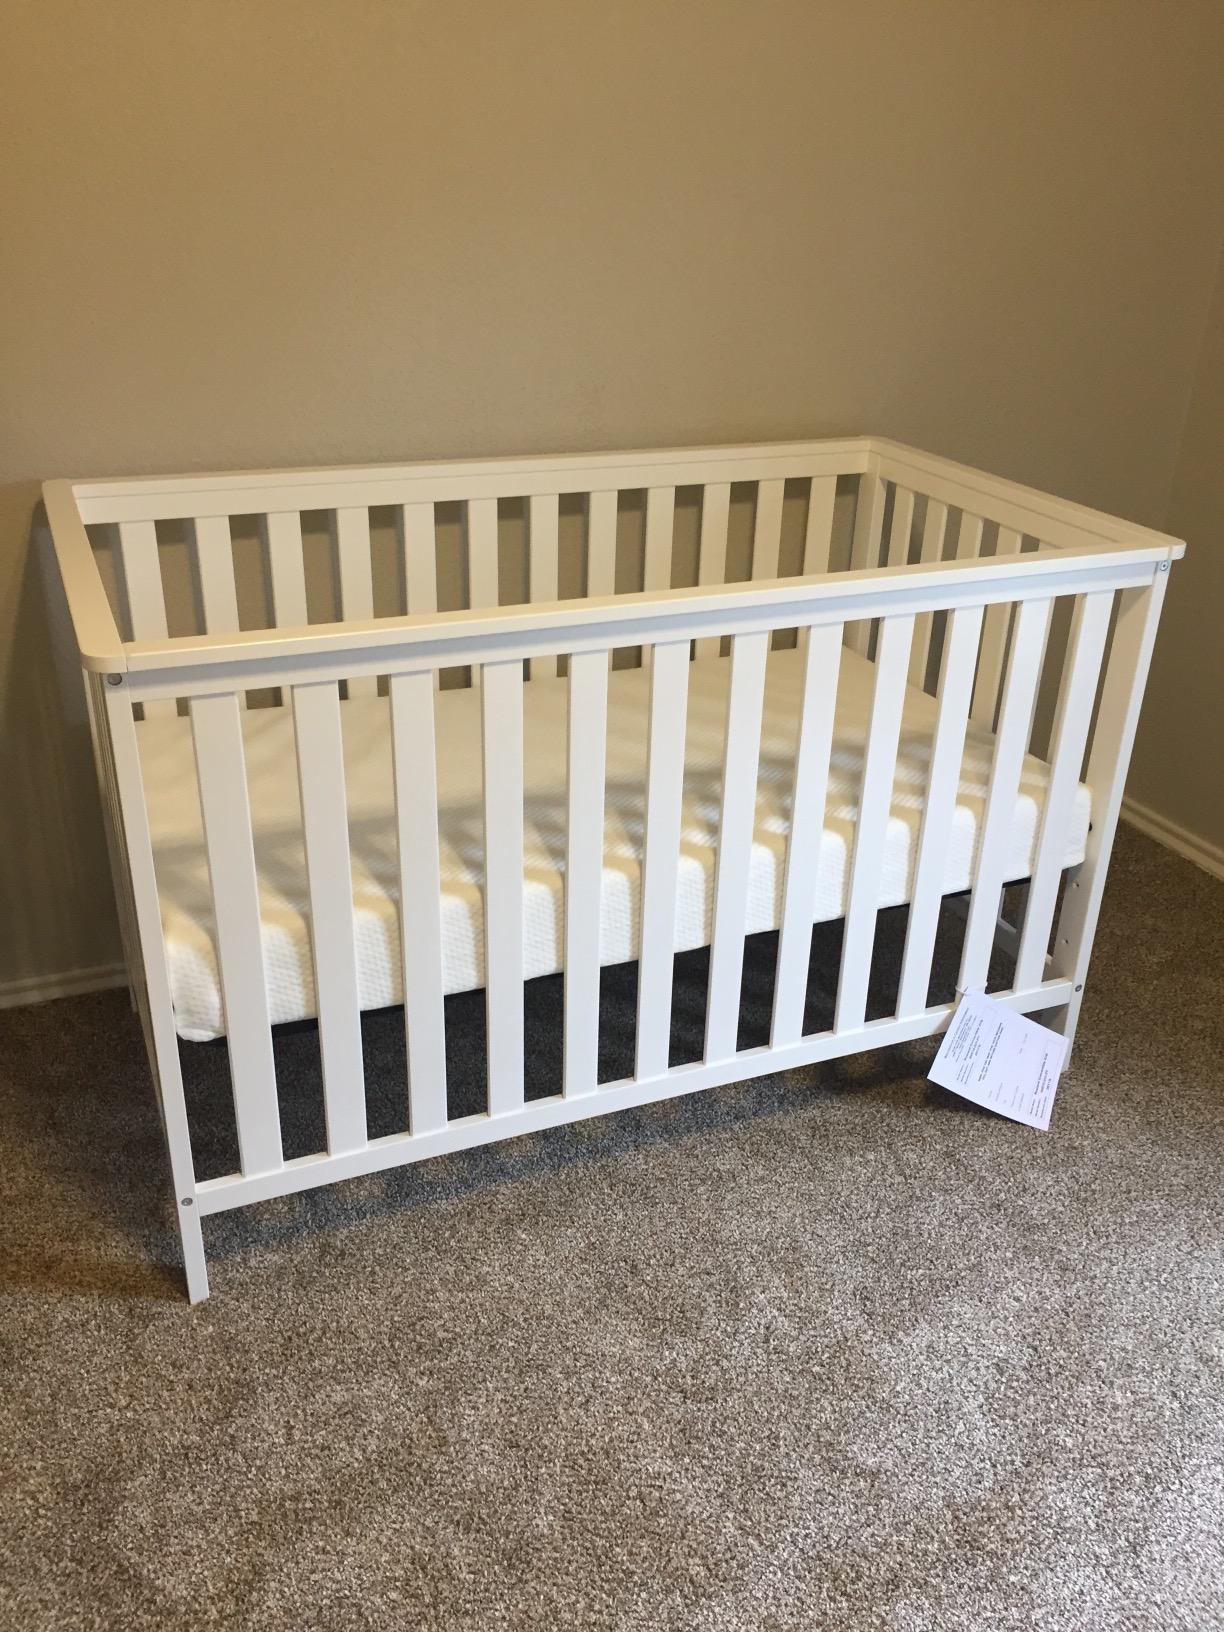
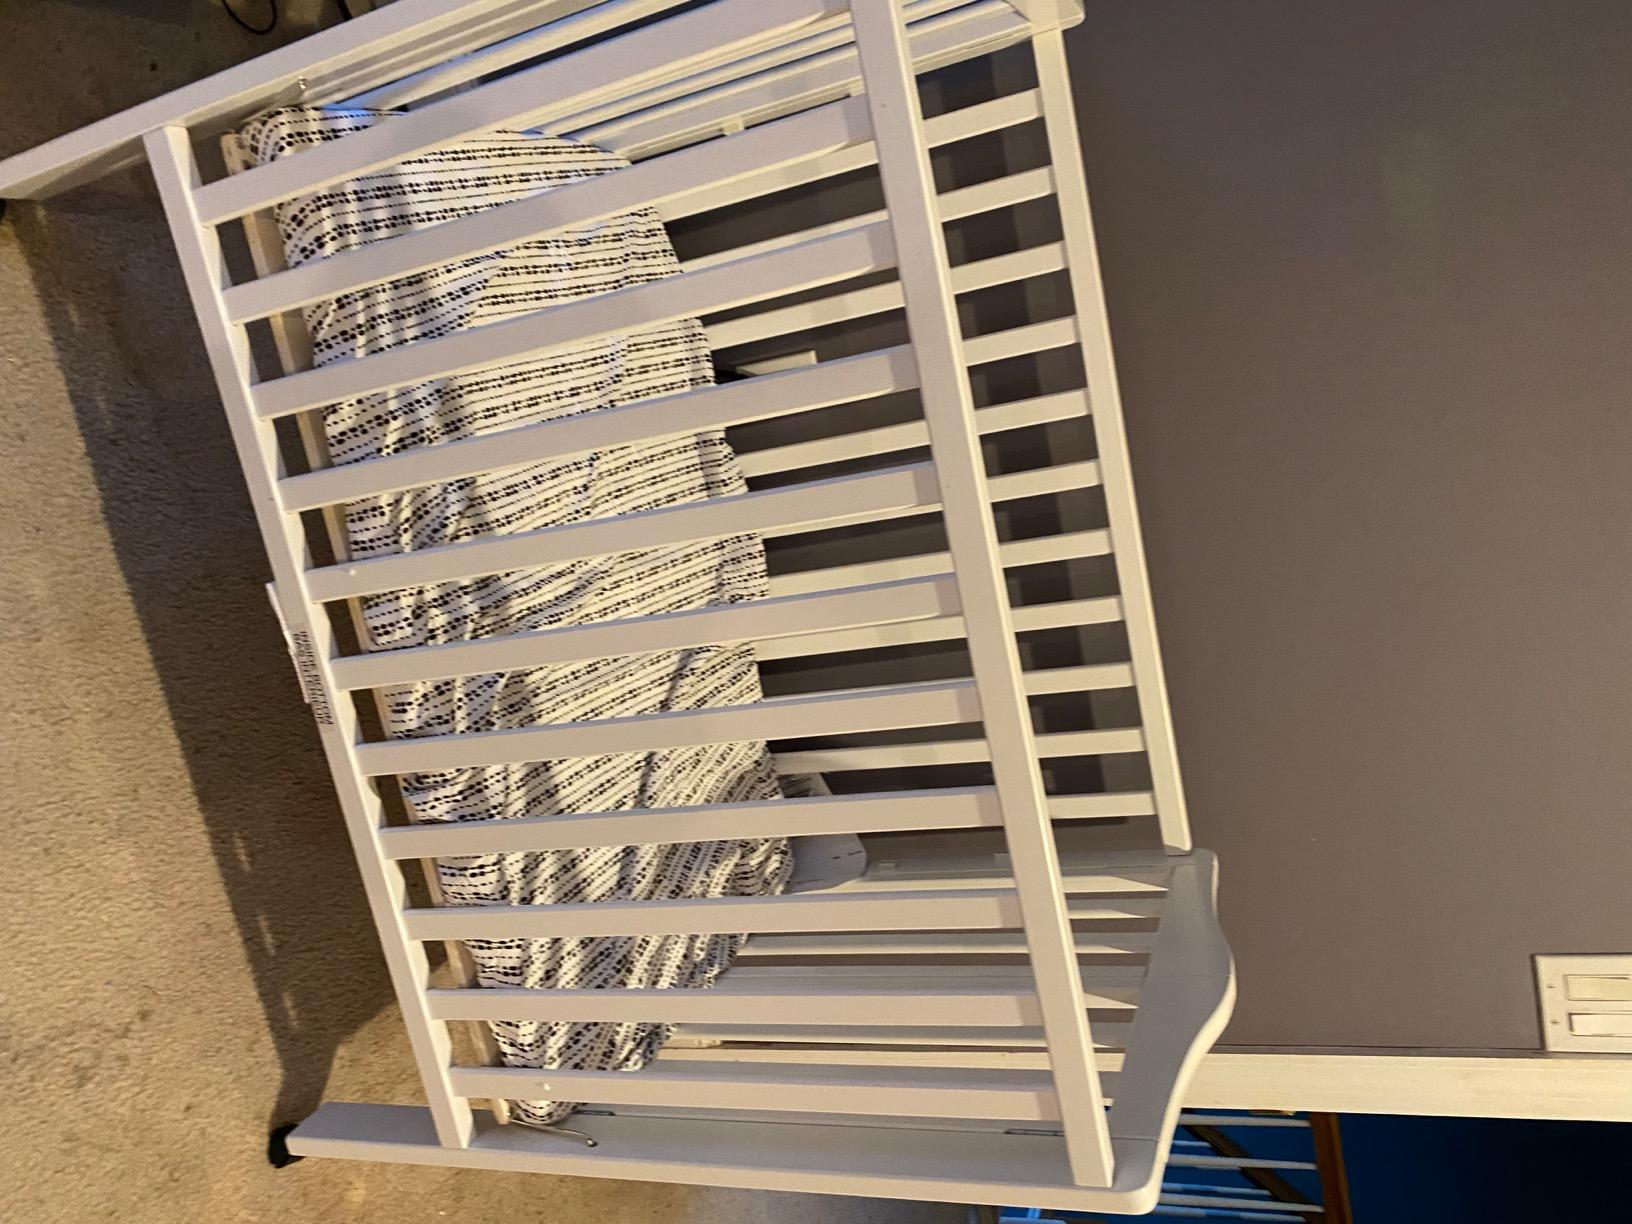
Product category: products_crib
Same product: no